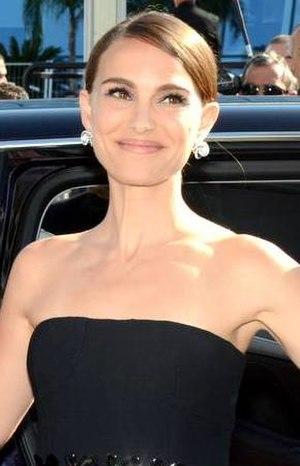
Natalie Portman au festival de Cannes
Neta-Lee Hershlag, dite Natalie Portman /ˈnætəli ˈpɔɹtmən/, née le 9 juin 1981 à Jérusalem, est une actrice et productrice israélo-américaine.